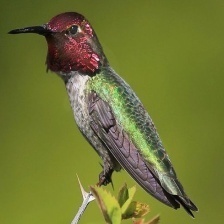
Species: ANNAS HUMMINGBIRD
Scientific name: CALYPTE ANNA
ImageNet parent category: hummingbird